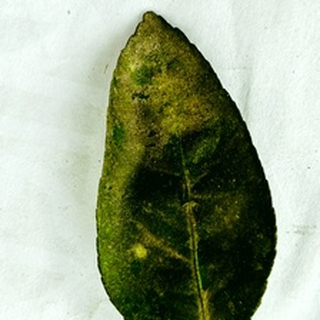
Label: lemon_sooty_mould